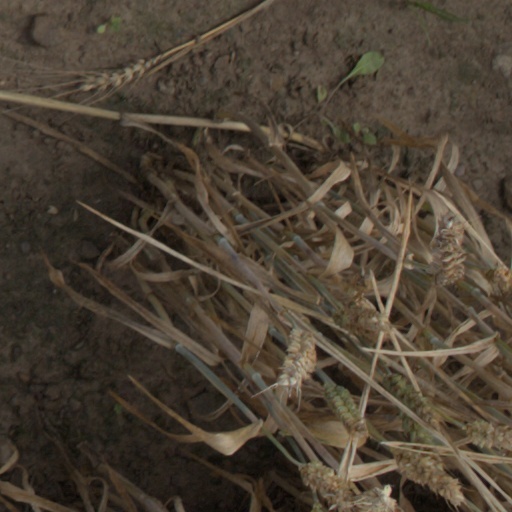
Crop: wheat